Luca Ward

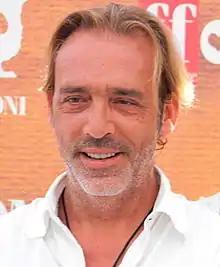
Ward at the Giffoni Film Festival in 2010

Born in Ostia, which is in Rome and the oldest child of actor Aleardo Ward, brother of Andrea and Monica Ward, Luca Ward has American ancestry on his father's side: his paternal grandfather was a U.S. Marine during World War I. Ward made his debut appearance on television in 1963.